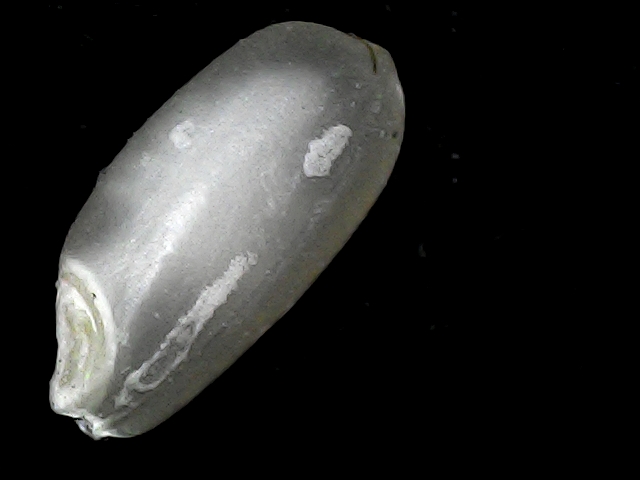
Rice variety: BD52